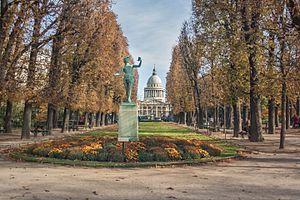
Le boulevard Saint-Michel est une voie de Paris séparant les 5ᵉ et 6ᵉ arrondissements depuis la Seine jusqu'au quartier de Port-Royal.